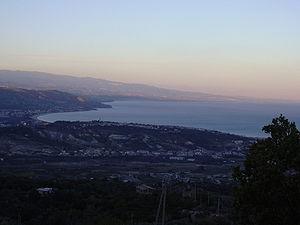
Soverato est une commune de la province de Catanzaro dans la région Calabre en Italie.